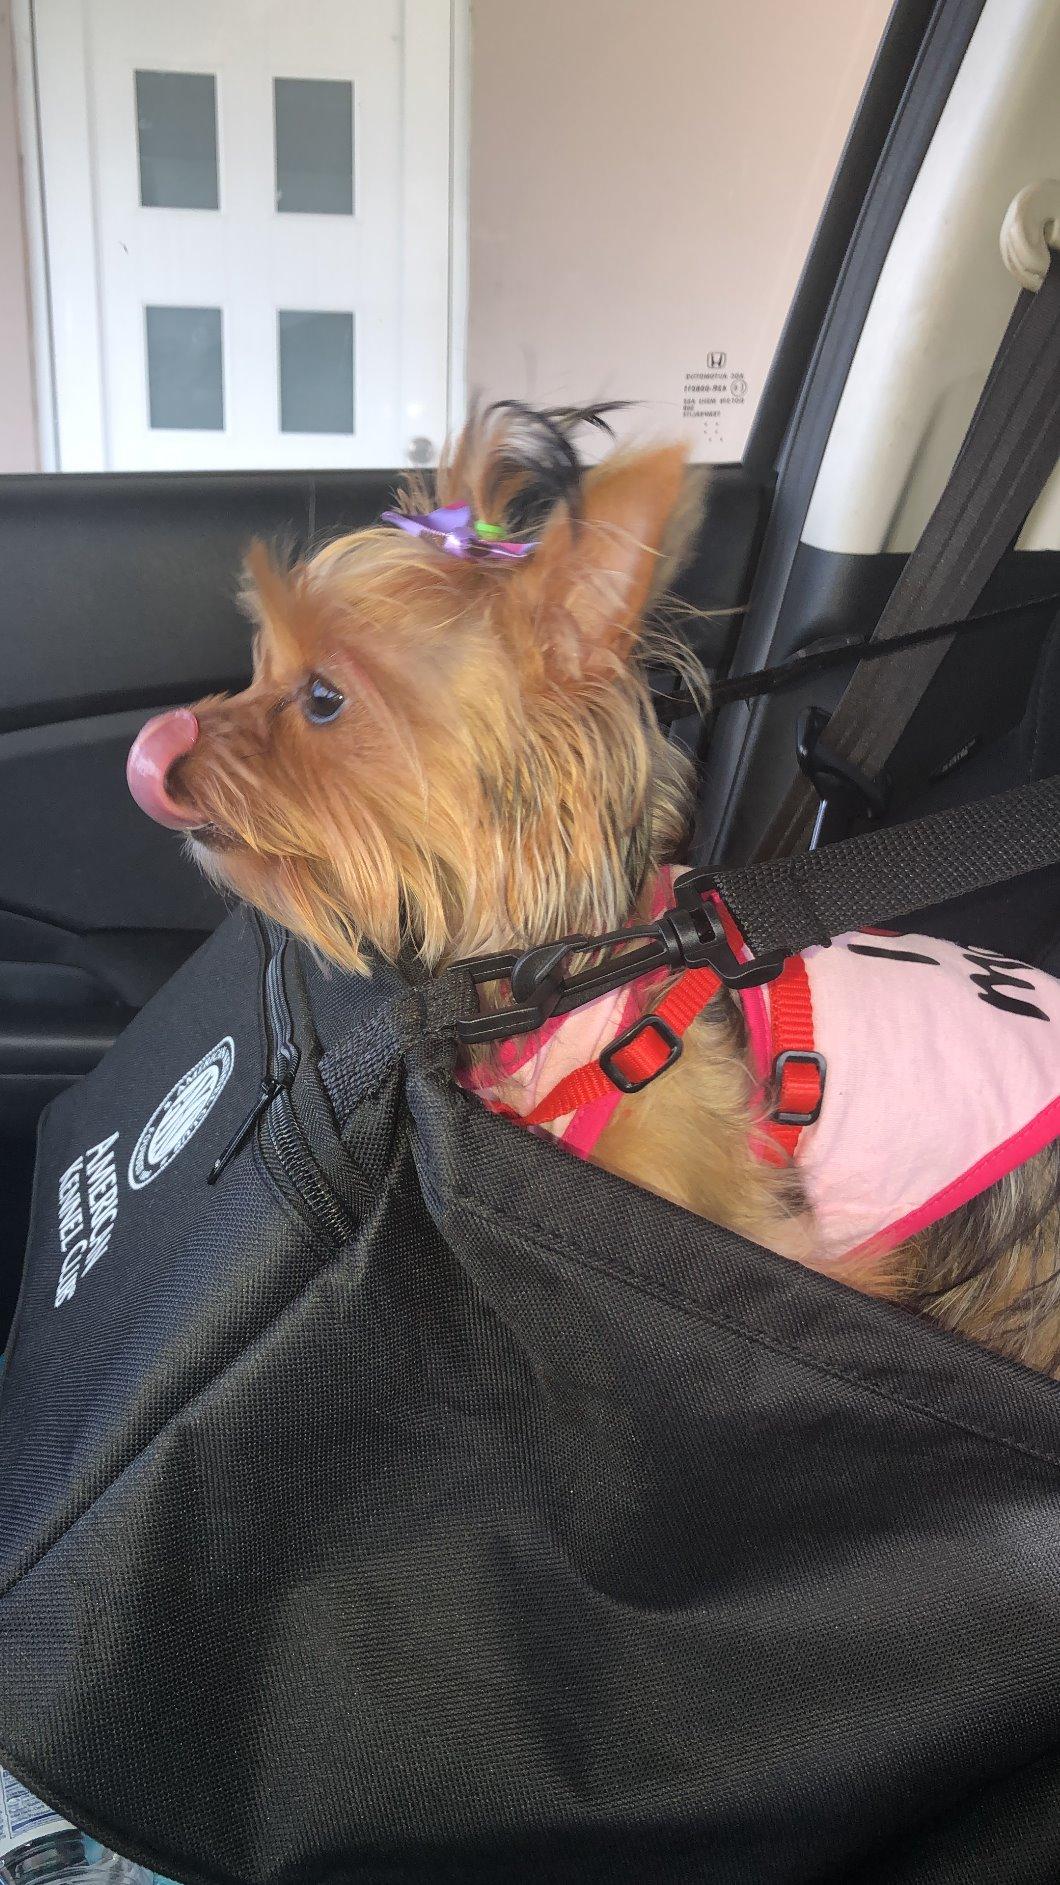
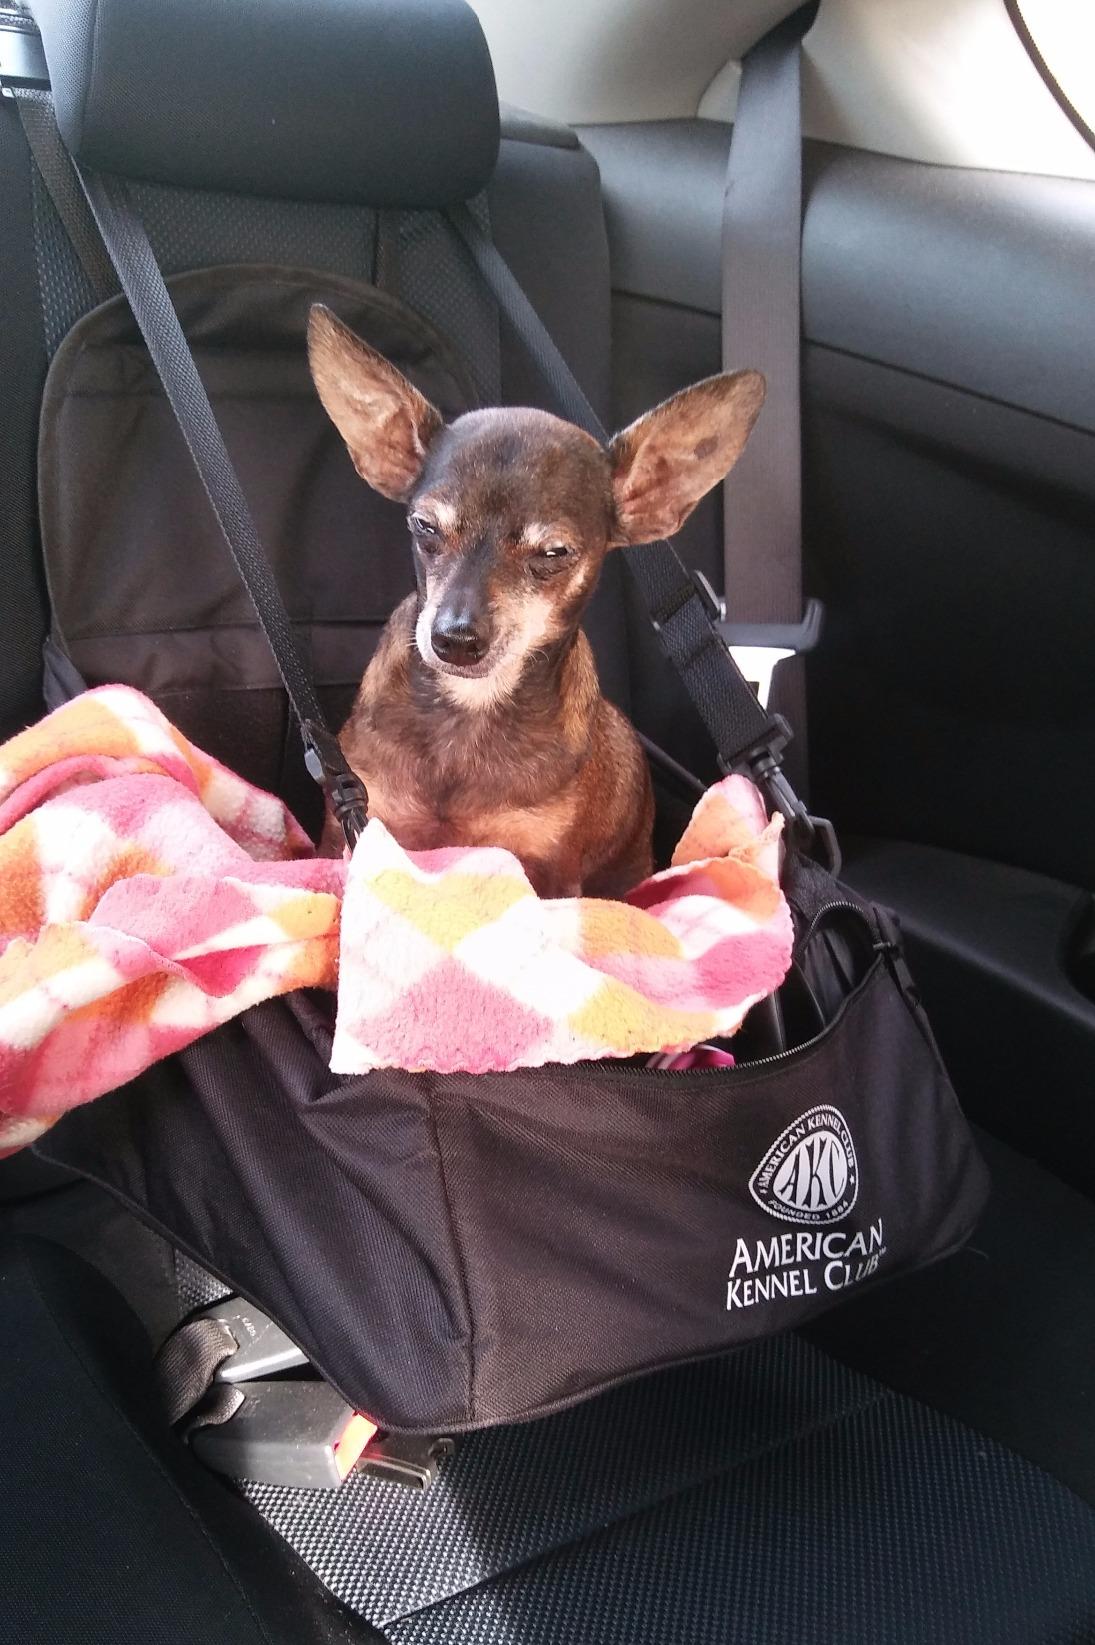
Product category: items_kennel
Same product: yes